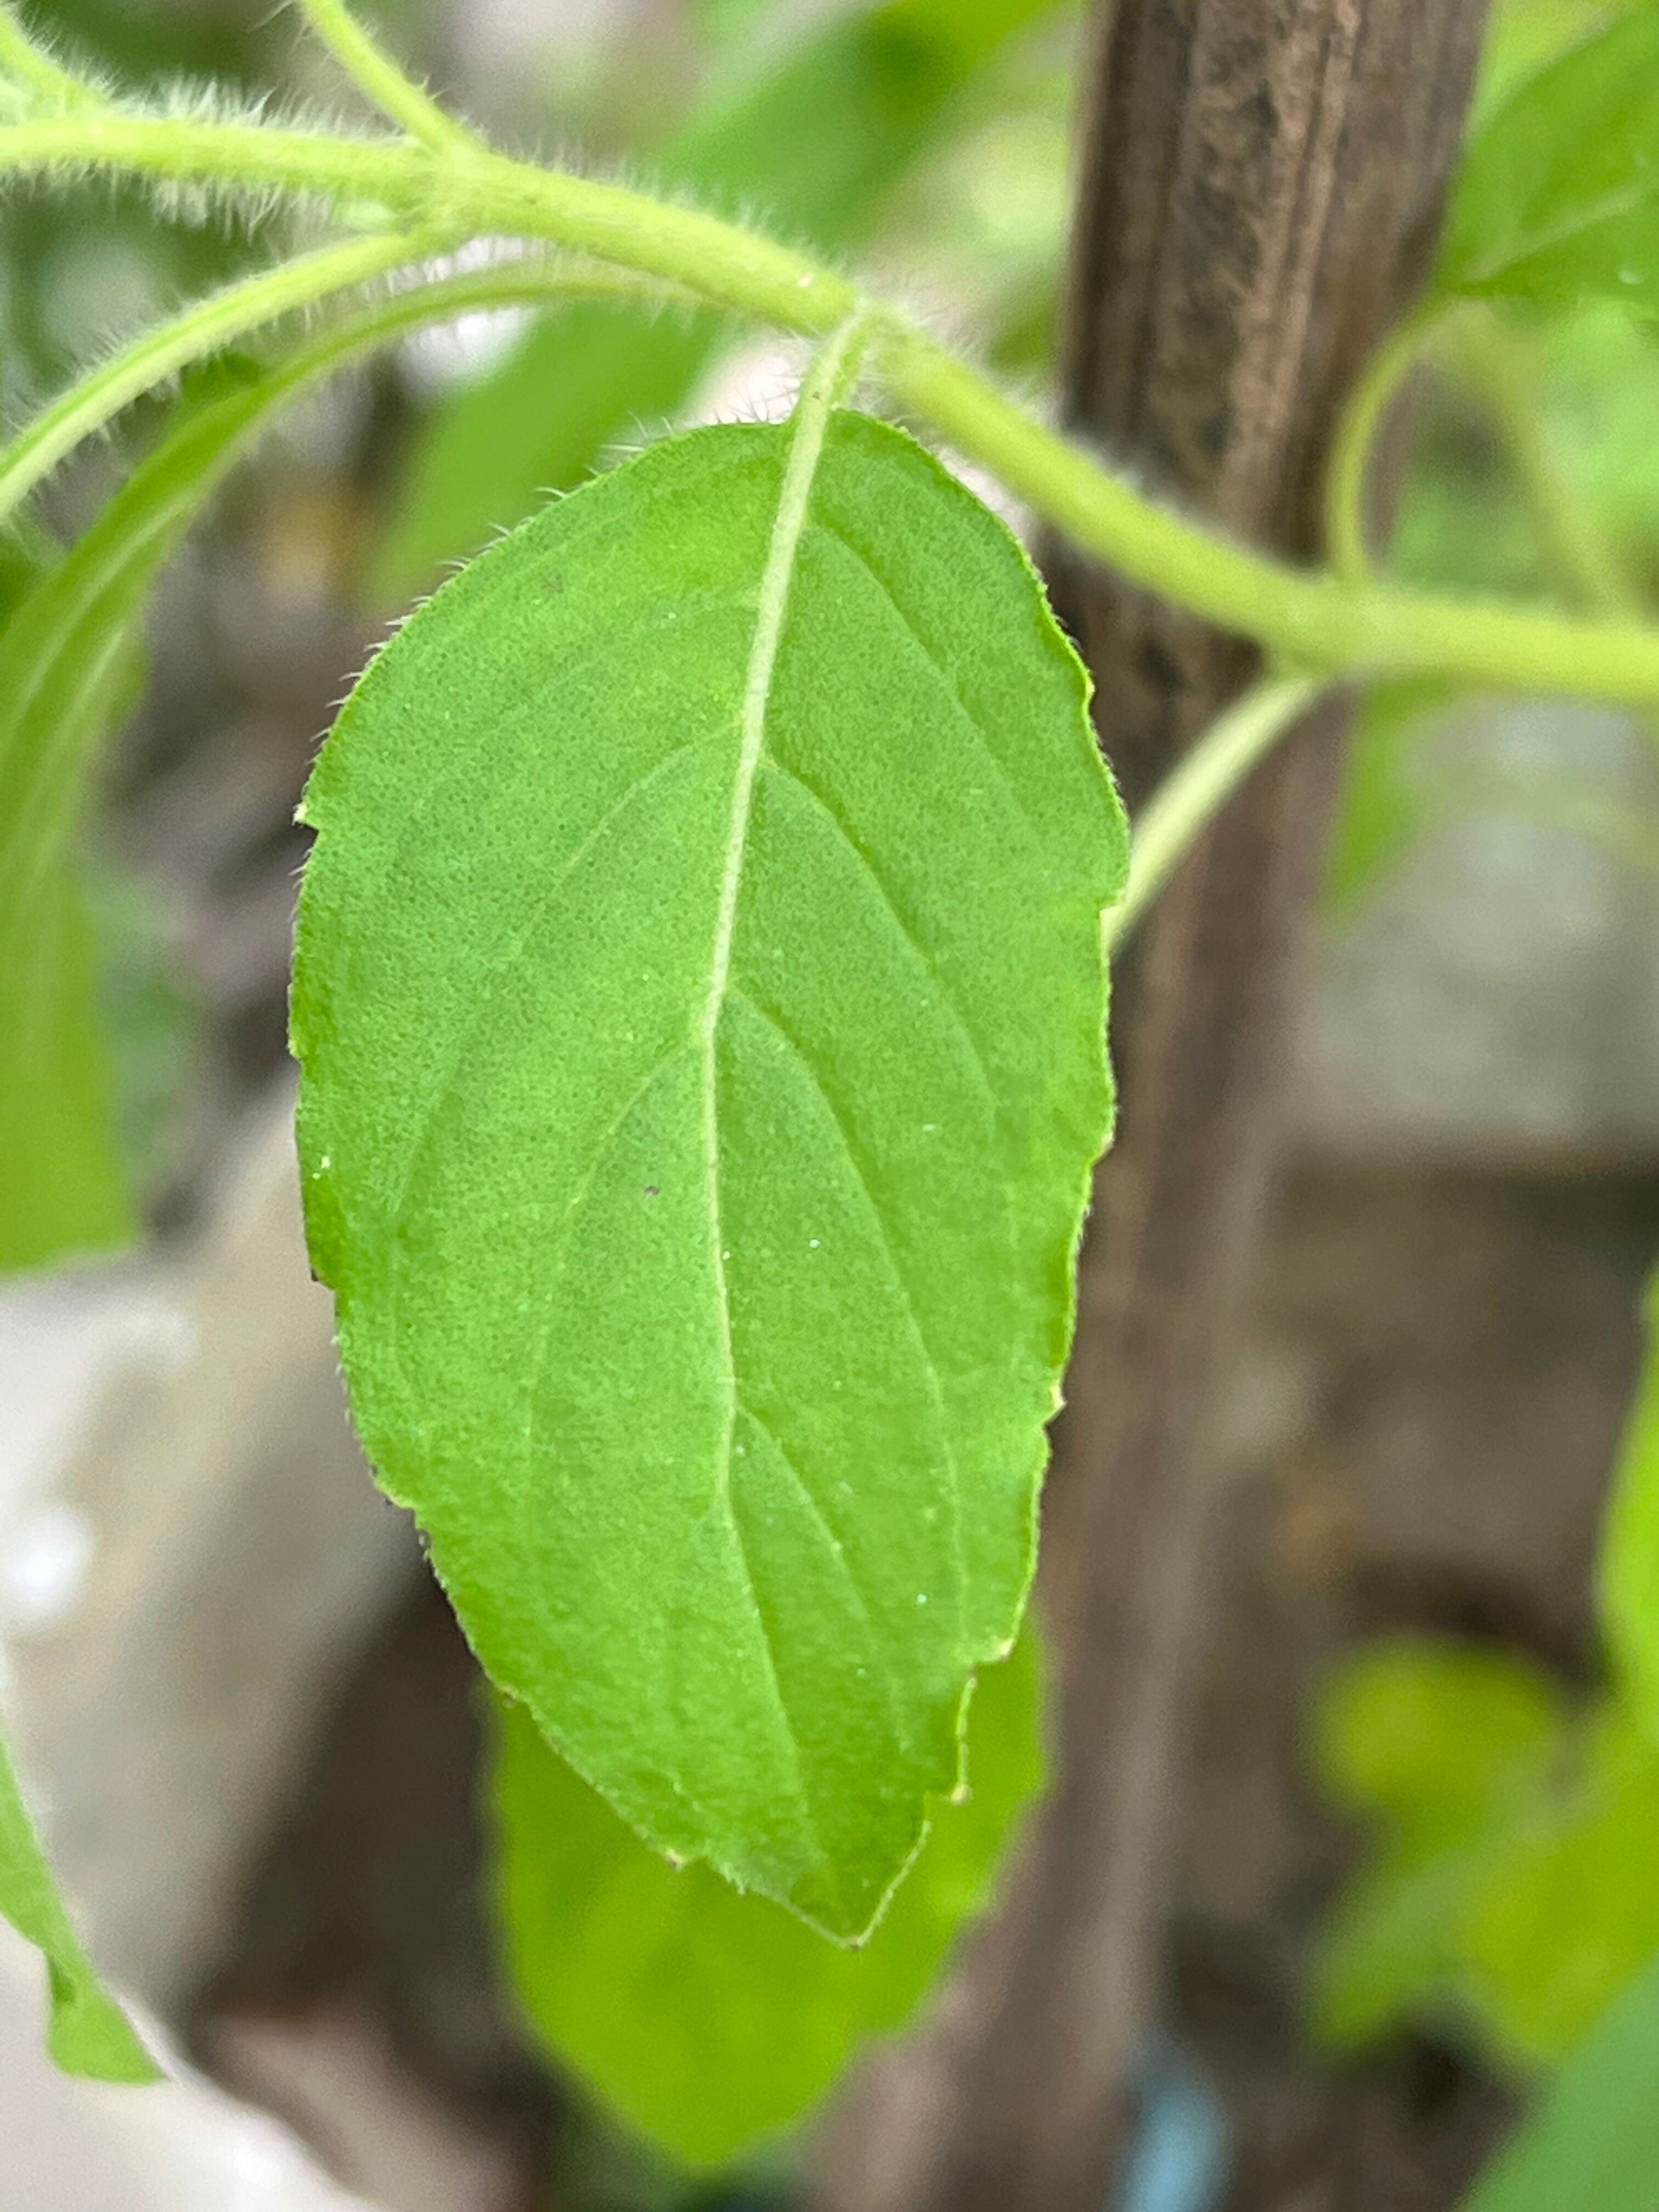
Plant species: ocimum-tenuiflorum